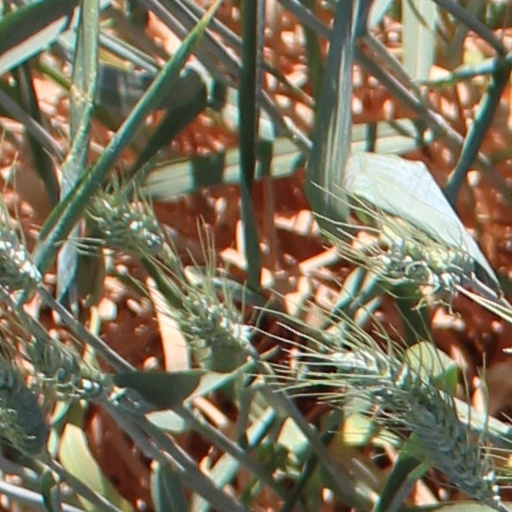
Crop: wheat